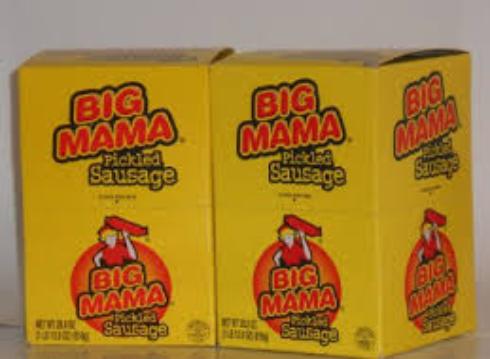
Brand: Big Mama Sausage
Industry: Food